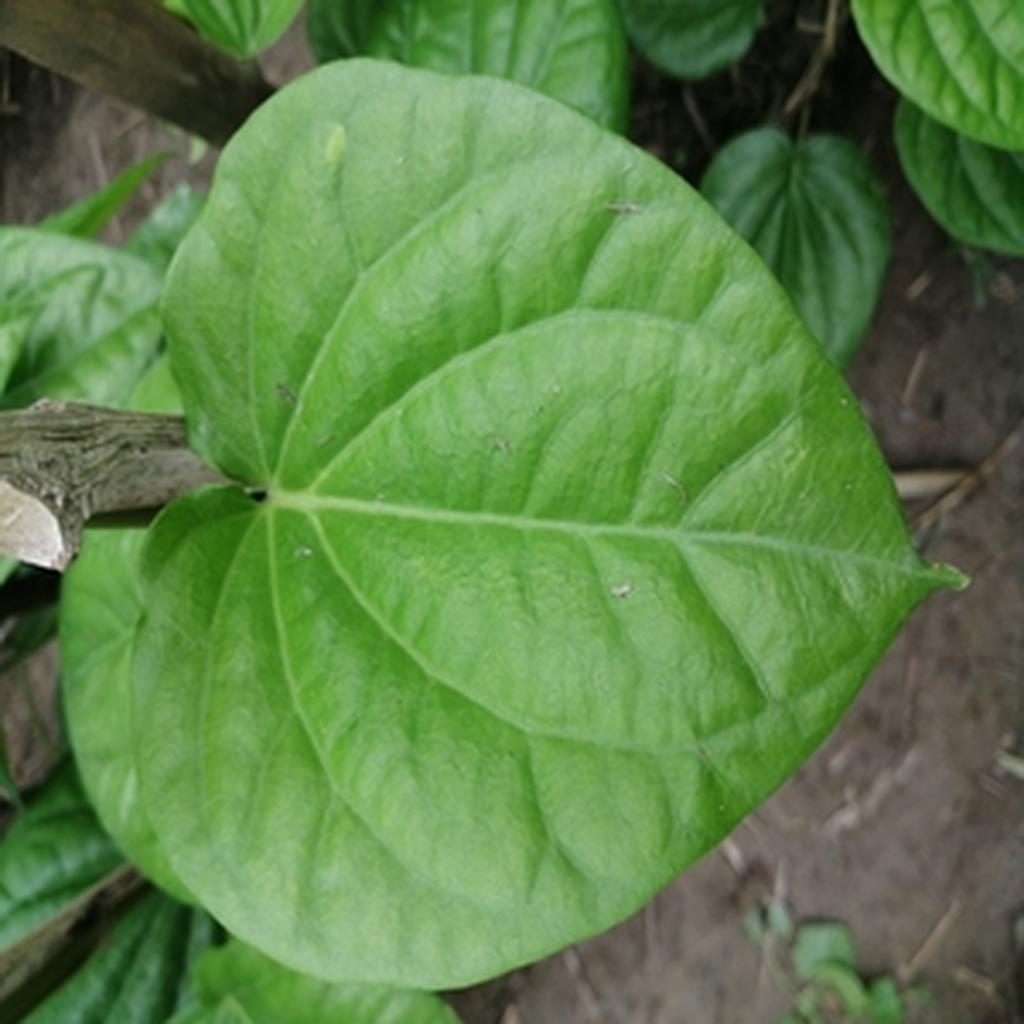
Label: Healthy_Leaf